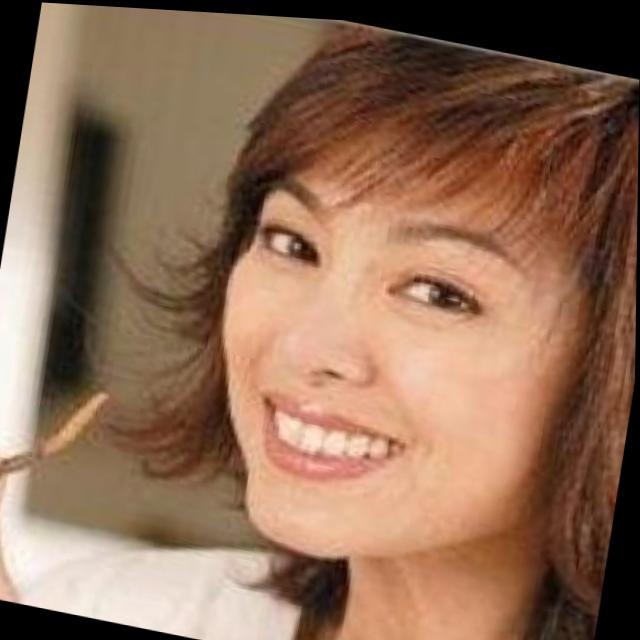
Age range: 45-64